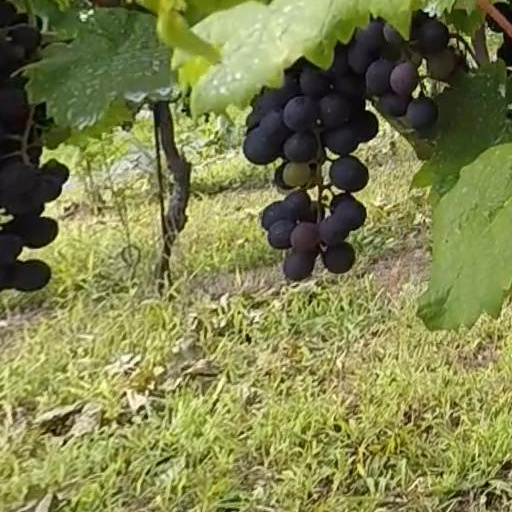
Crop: grape